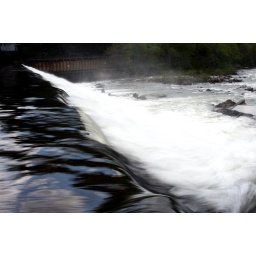
sky in waterfall cloud blue rapid water wave